Curtis W. Tarr

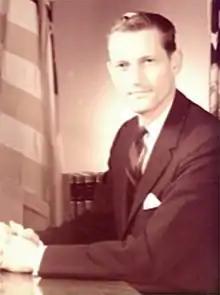

Curtis William Tarr (September 18, 1924 – June 21, 2013) was an American academic best known for his role in the reform of the Selective Service System—in particular, of the draft lottery, which had been criticized for being insufficiently random. Tarr also served as the seventh dean of the S.C. Johnson Graduate School of Management at Cornell University, and as the twelfth president of Lawrence University in Appleton, Wisconsin.